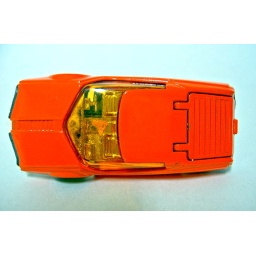
33 Datsun 126X, fantastic colour trial model in dark orange with an black base.